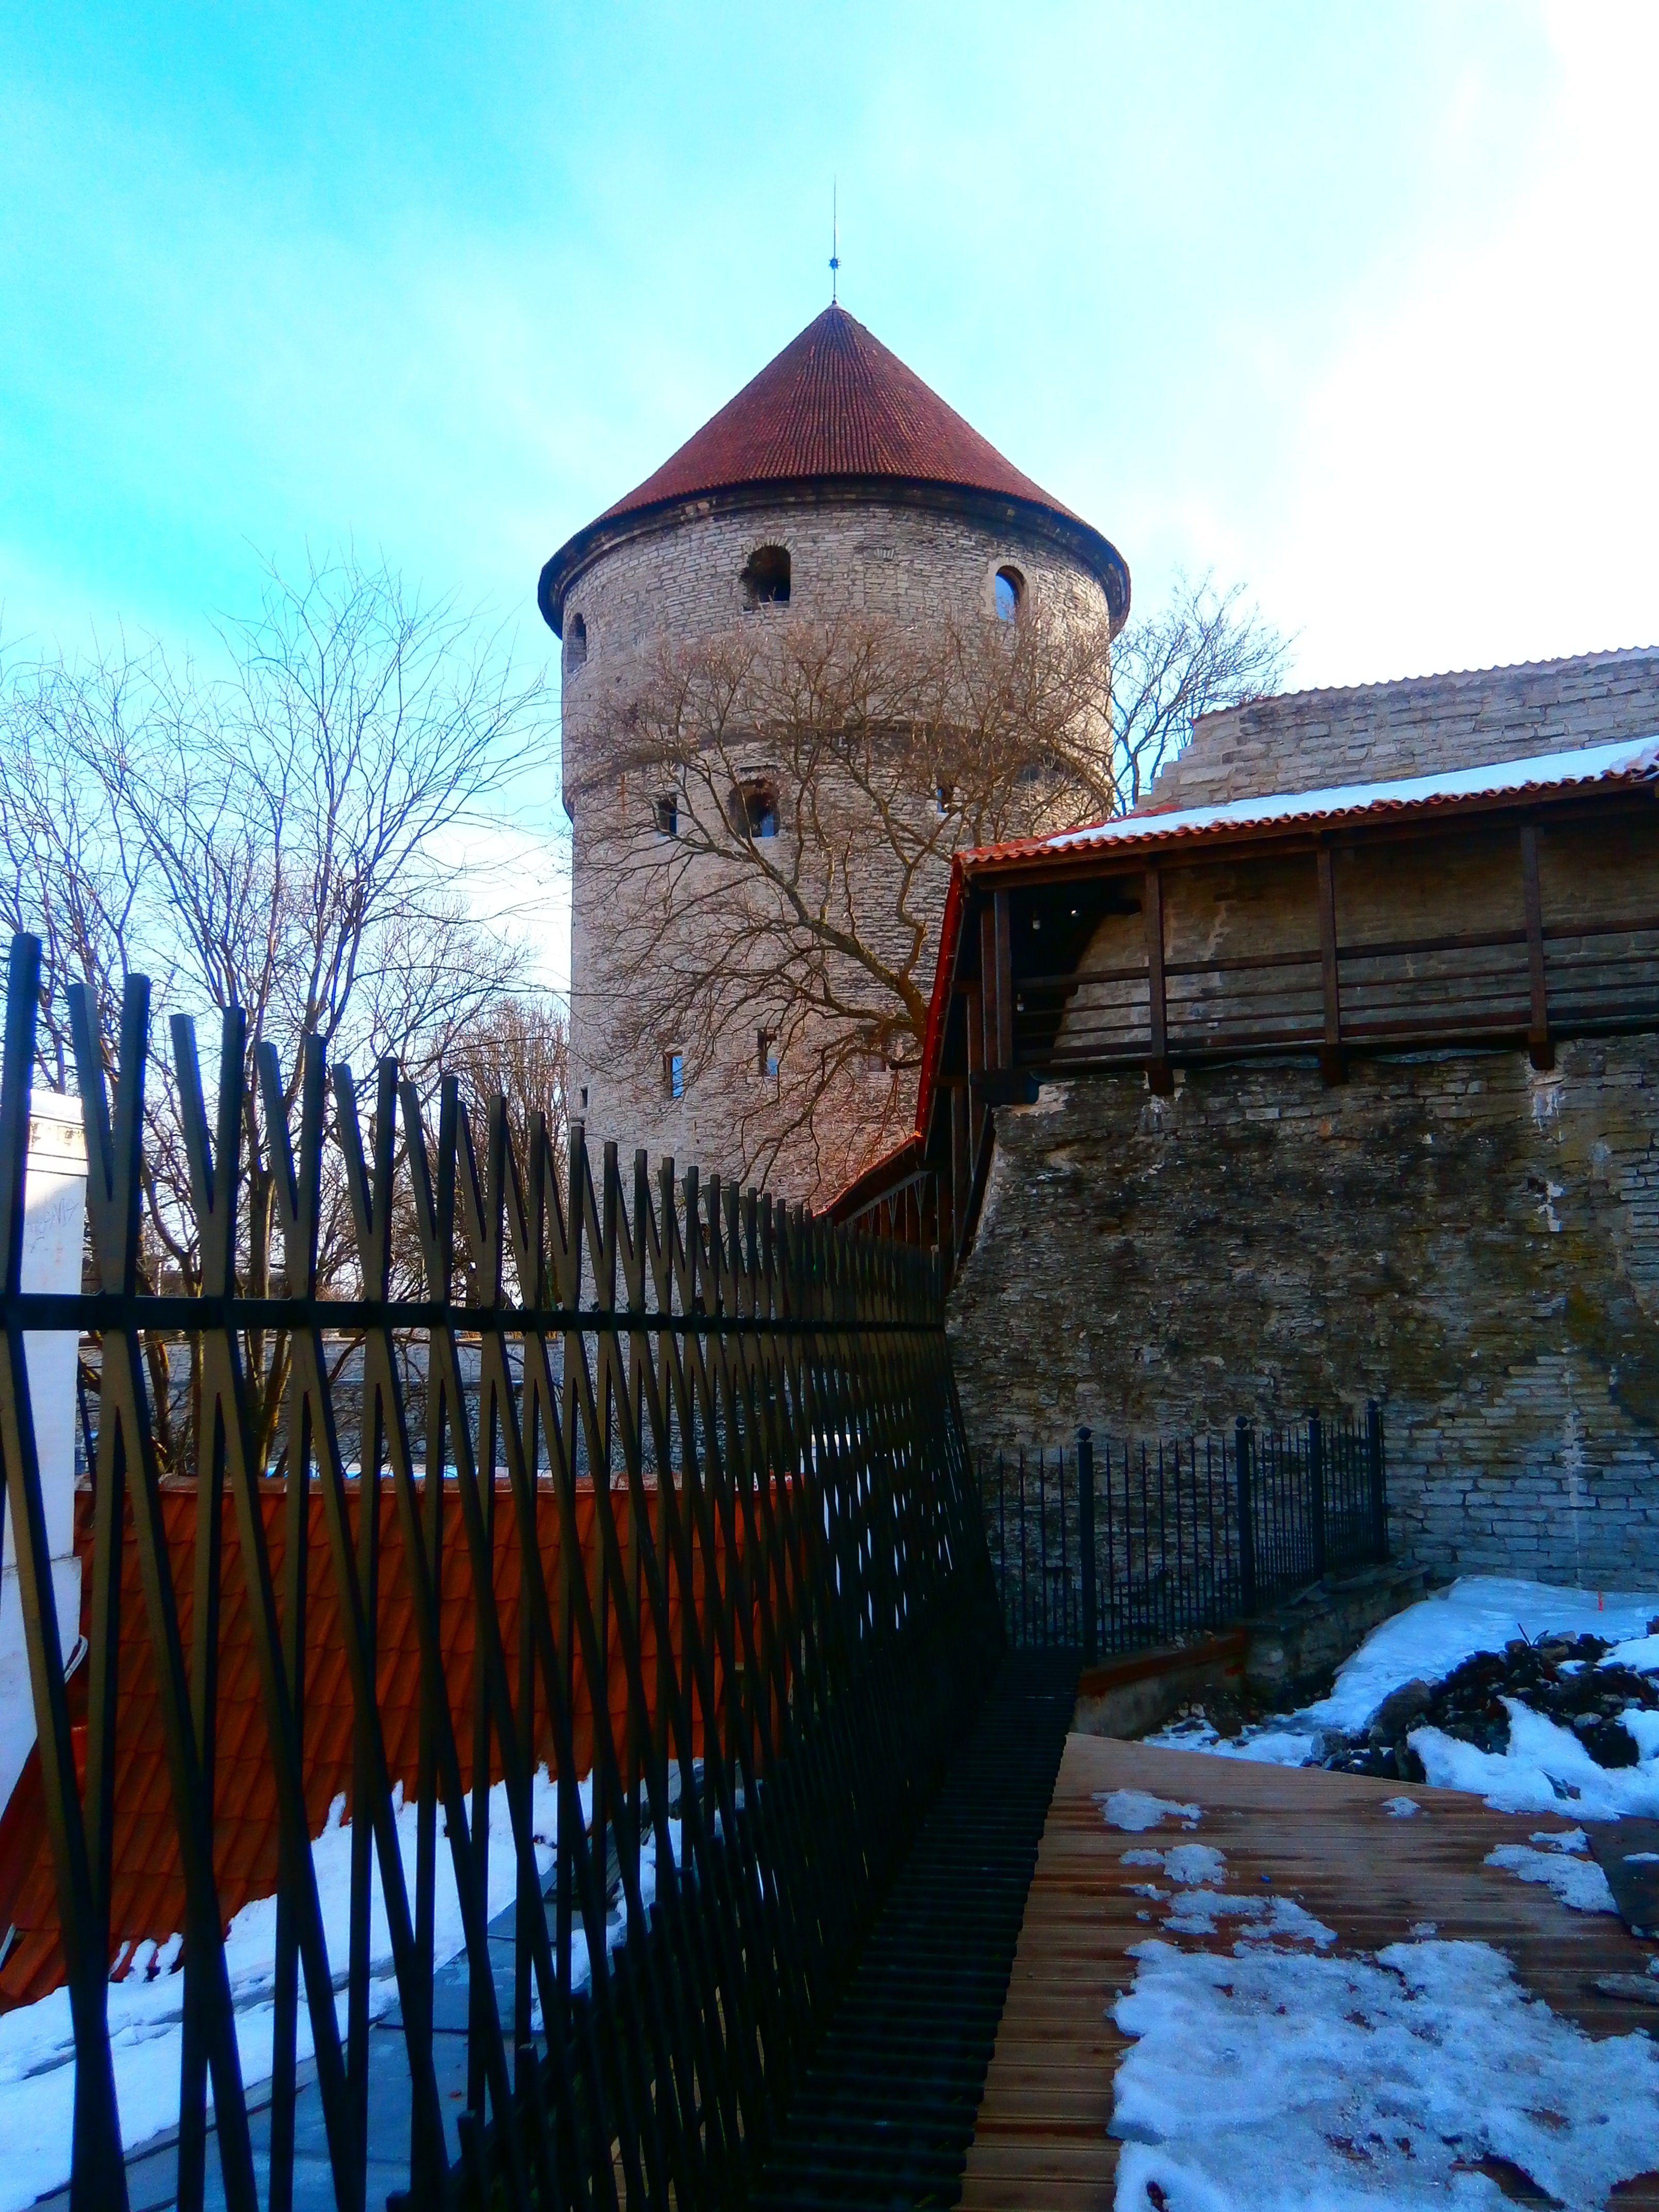
winter, architecture, building, wall, reflection, tower, blue, place of worship, old town, estonia, tallinn, estland, the old town, old town hall, kiek in de k k